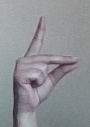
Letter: ta